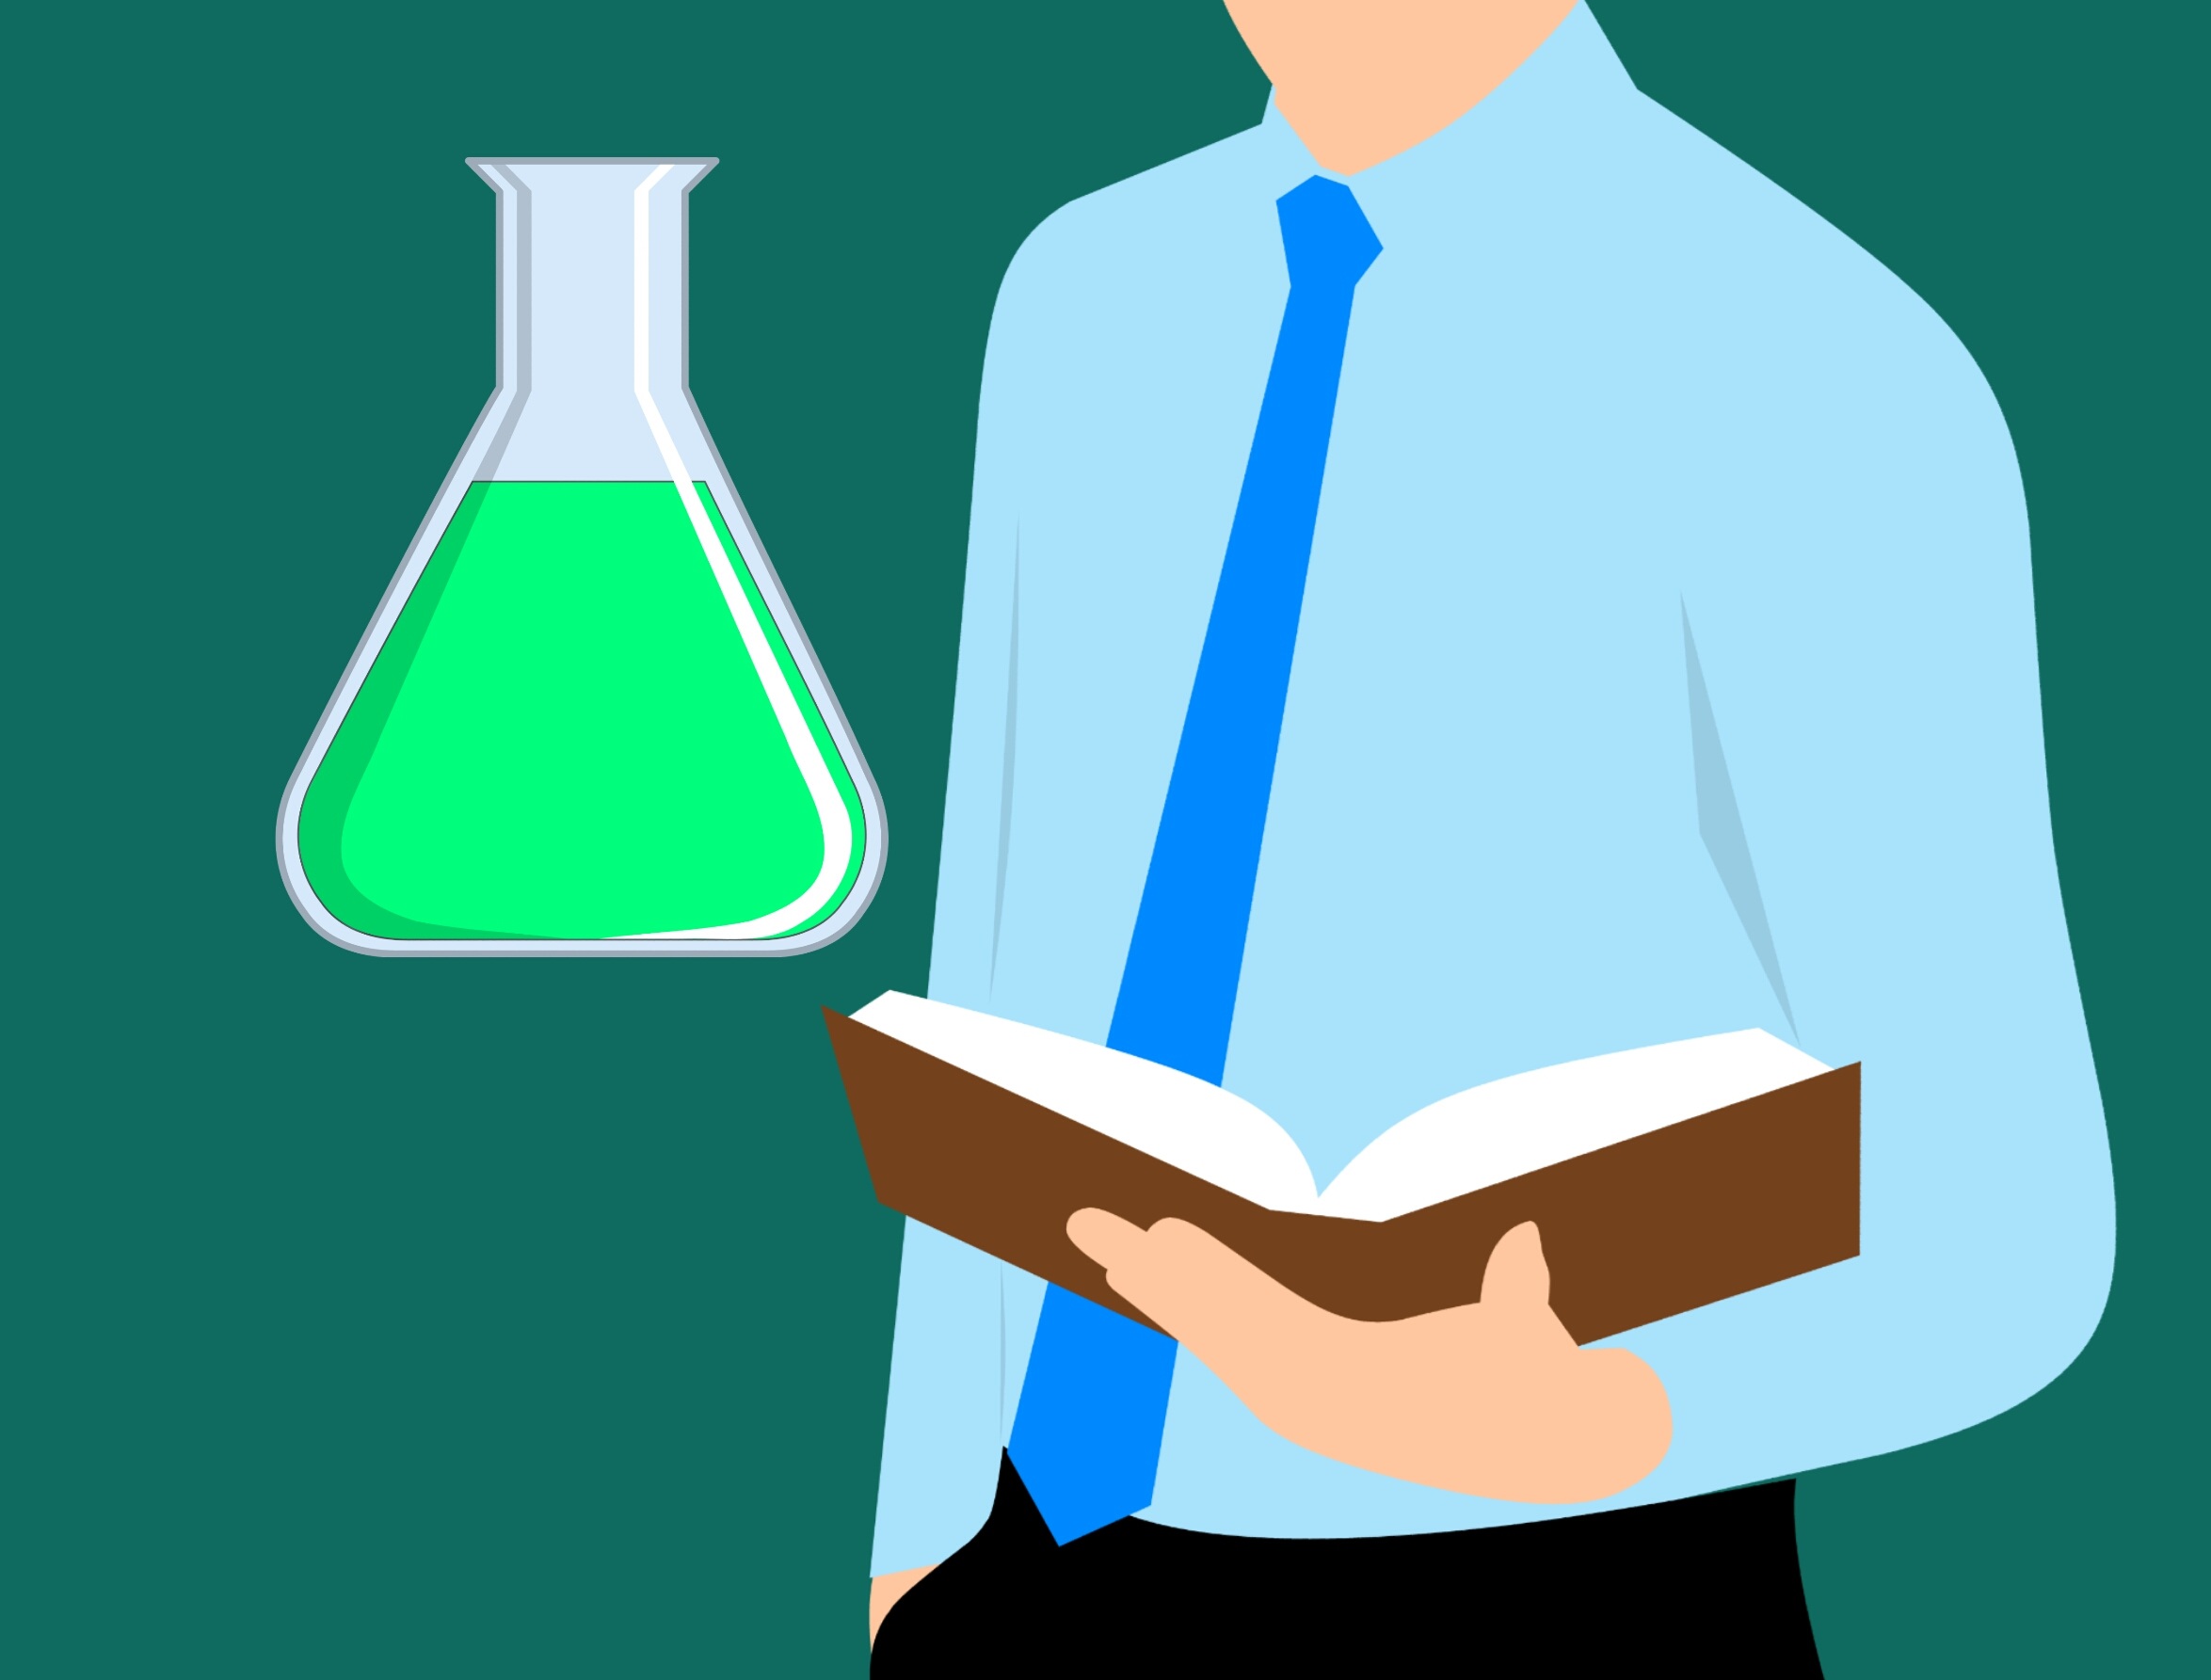
chemicals, guide book, molecule, physics, chemistry lab, chemistry icon, chemistry background, biology, science, laboratory, medicine, books, reading a book, read icon, to write, study, library, reading kids, reading magazine, reading newspaper, learning, icon guide, guidance, user guide, people, boy, business man, man face, man isolated, icon man, young man, mans fashions, old man, cartoon character, idea, blue, product, text, standing, shoulder, hand, joint, font, arm, line, human behavior, finger, communication, sleeve, brand, t shirt, uniform, angle, thumb, business, illustration, conversation, energy